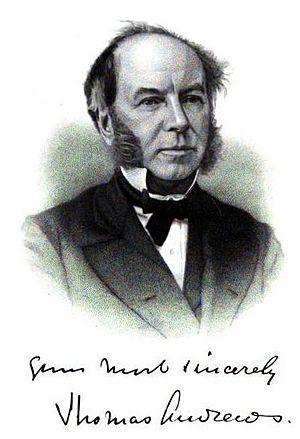
Thomas Andrews FRS HFRSE est un chimiste et physicien qui a accompli d'importantes recherches sur les changements d'état gaz-liquide. Il a longtemps été professeur de chimie à l'université Queen's de Belfast.